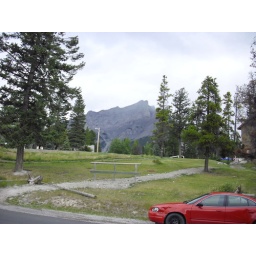
The mountain seen clear in the distance